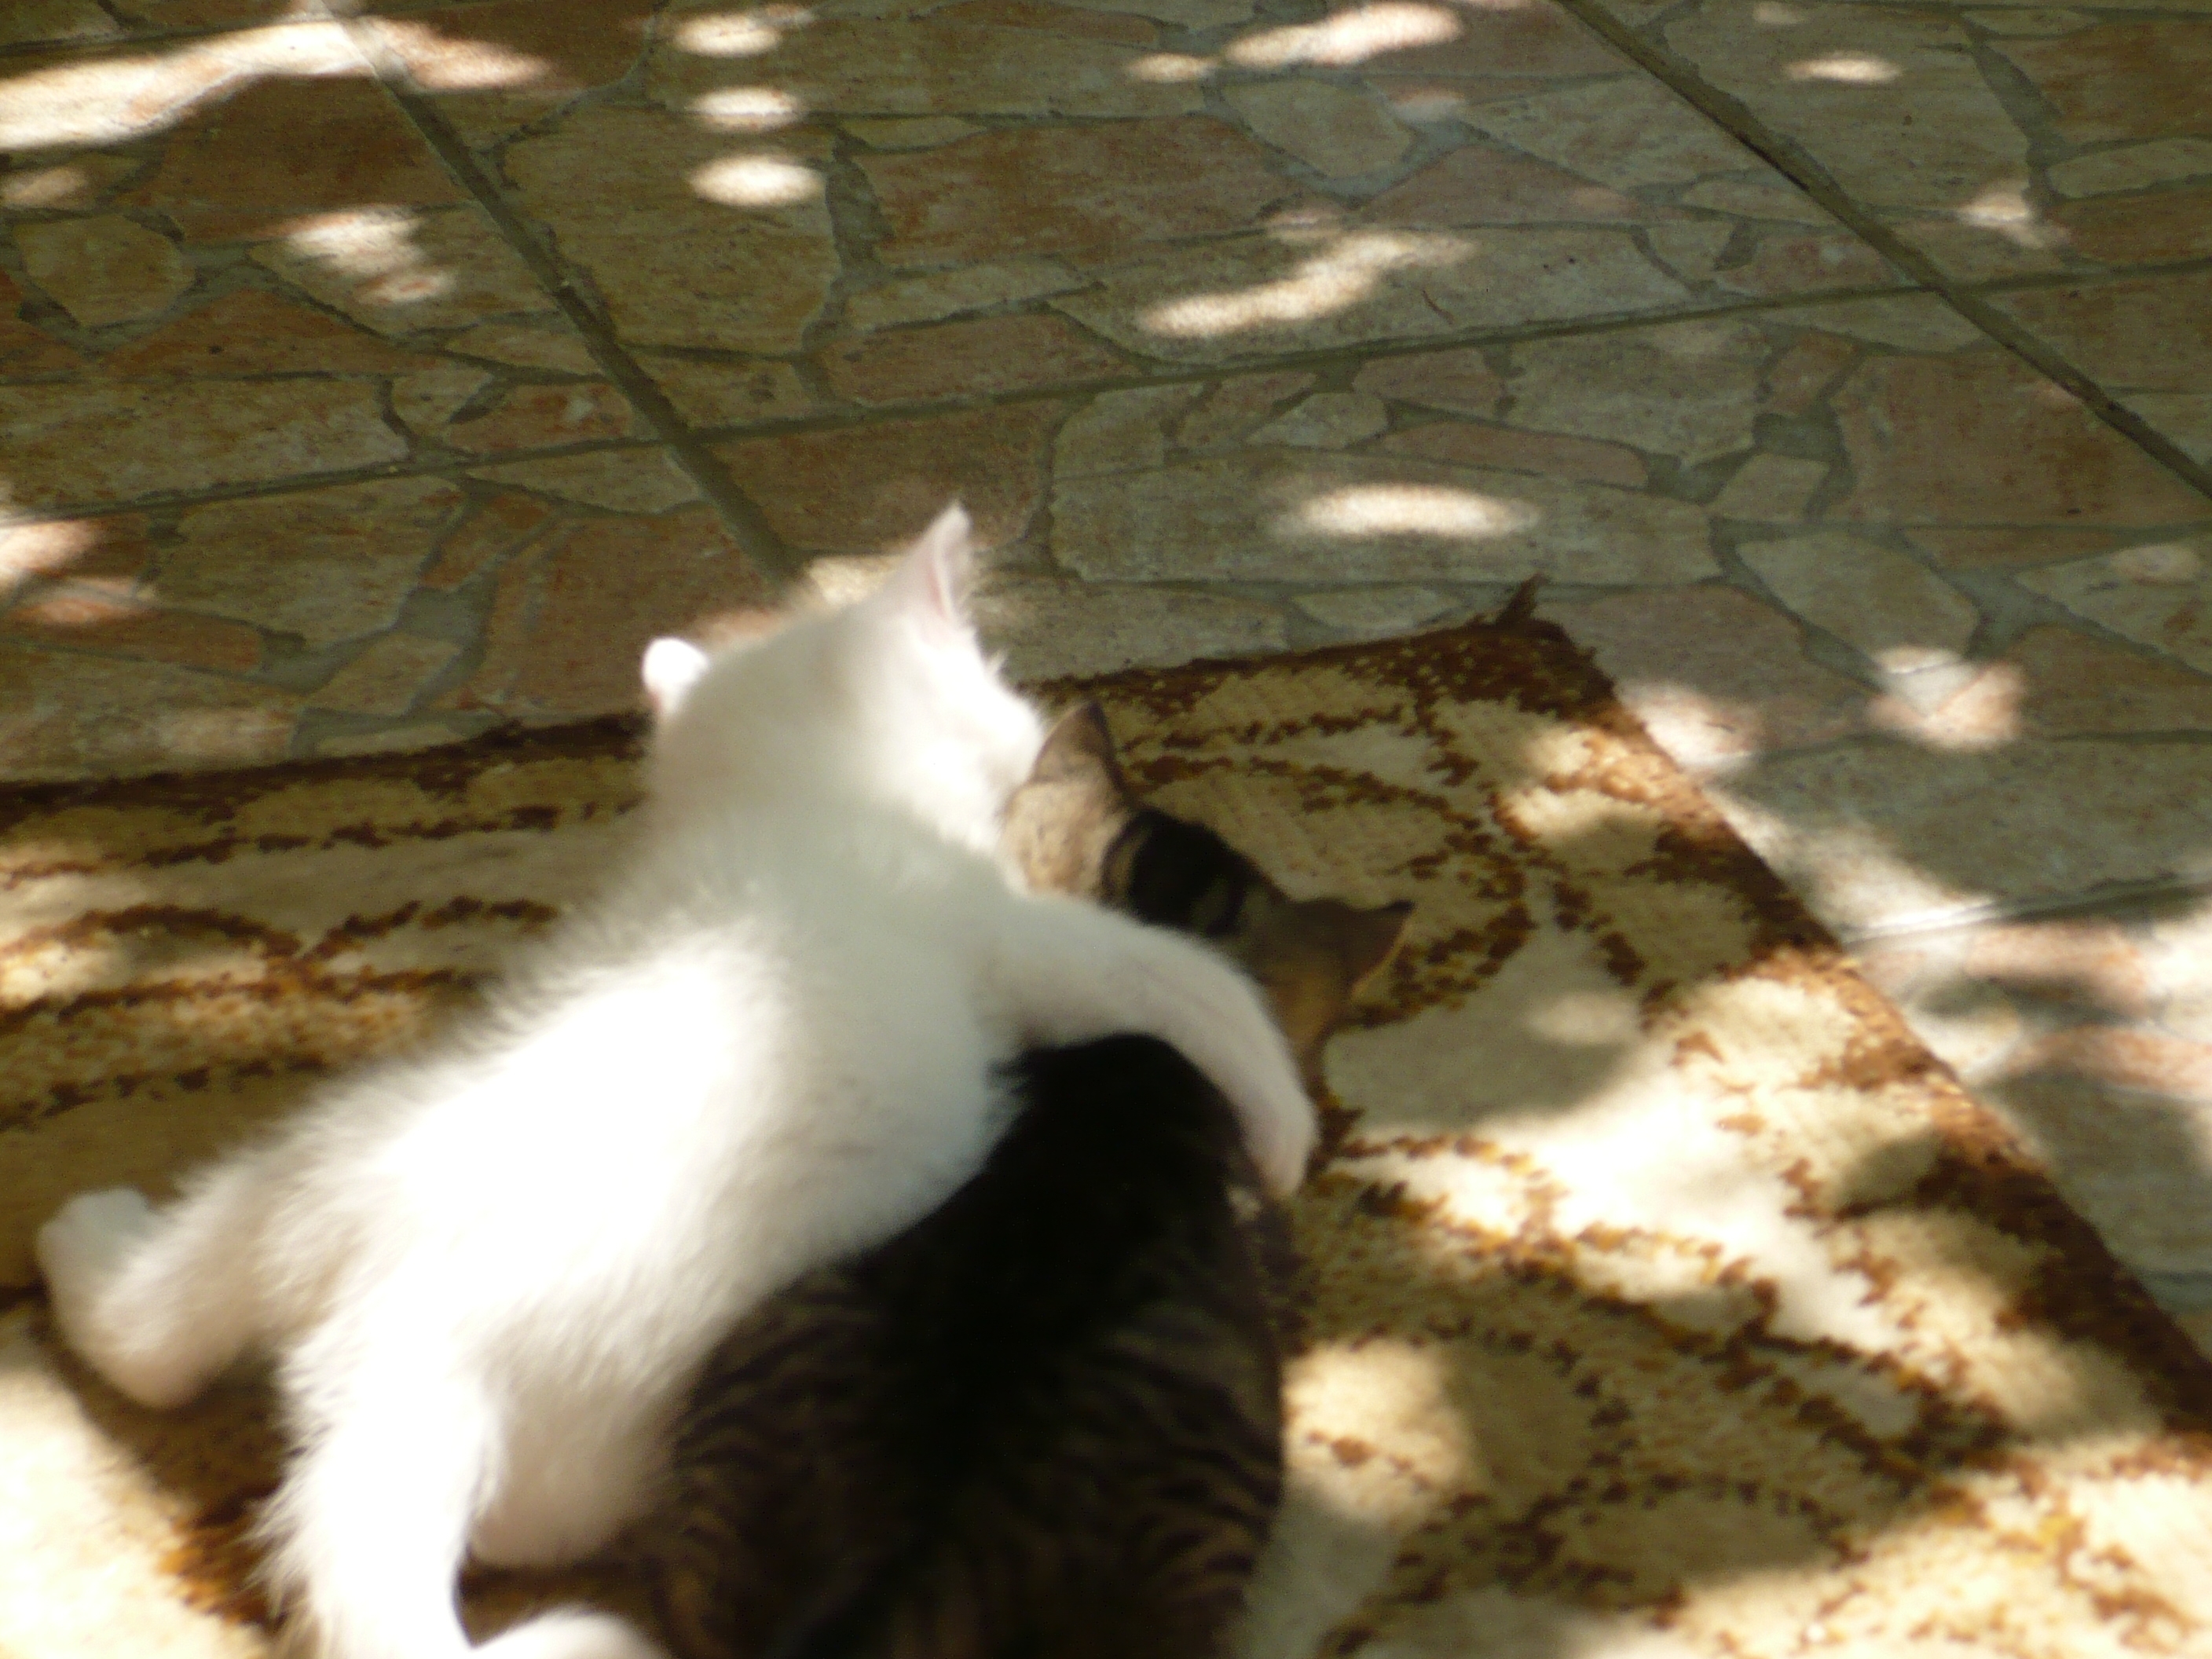
cat, puppy, white, tabby, siblings, twins, animal, vertebrate, carpet, tile, mosaic, shadow, terrace, summer, love, hug, carnivore, small to medium sized cats, felidae, sunlight, Tints and shades, fur, terrestrial animal, tail, whiskers, domestic short haired cat, flagstone, cobblestone